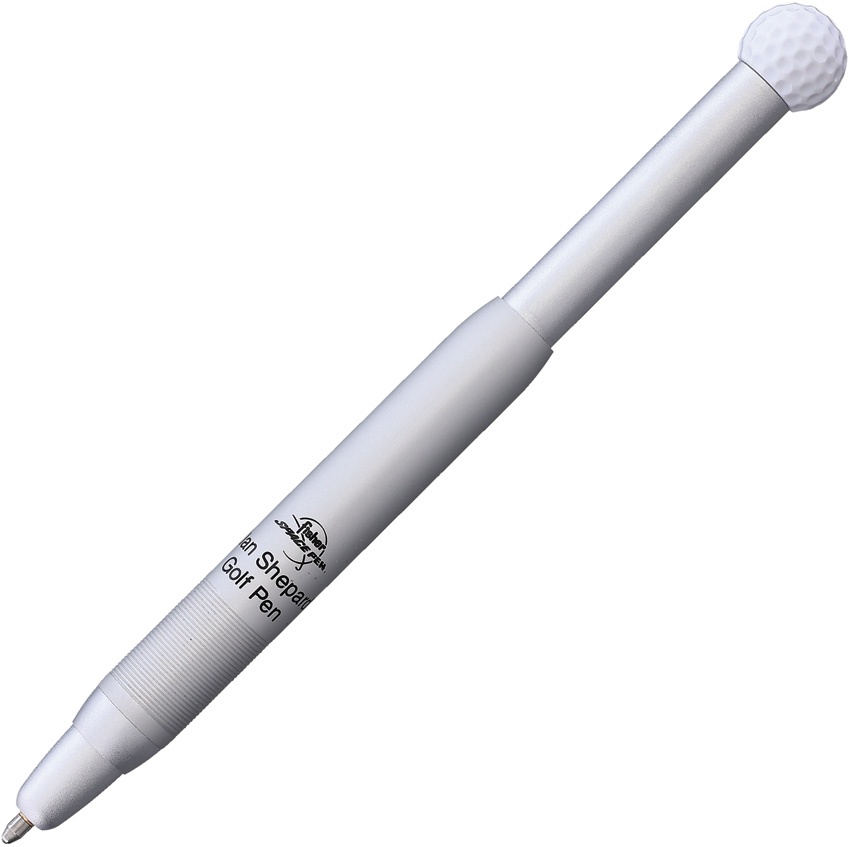
Alan Shepard Golf Pen
4.75" overall. Smooth matte aluminum. PR4 black ink, medium point cartridge. Writes upside down, at any angle, under water, over grease, and in extreme temperatures. Pull to extend. Boxed. Please note that all products in this collection has a minimum of a $100.00 purchase threshold.
Brand: Vickie Lynn's
Category: Sporting Goods > Outdoor Recreation > Camping & Hiking > Camping Tools > Camping Pens